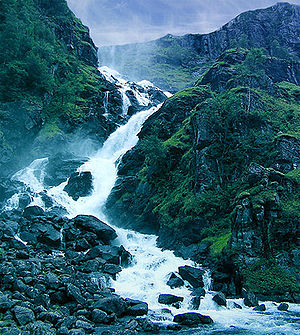
Låtefossen
Parti af Låtefossen
Låtefoss er et 165 m højt vandfald i kommunen Odda i Vestland fylke i Norge. Låtefoss er det mest kendte af vandfaldene i Oddadalen.